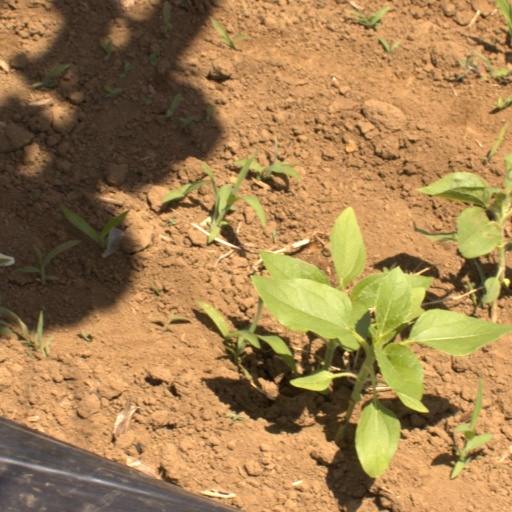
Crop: Jerusalem artichoke